Dizzy Dean

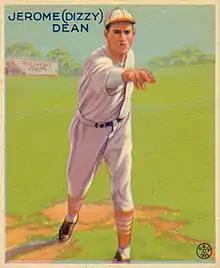
Dizzy Dean 1933 Goudey baseball card

While pitching for the NL in the 1937 All-Star Game, Dean faced Earl Averill of the American League Cleveland Indians. Averill hit a line drive back at the mound, hitting Dean on the foot. Told that his big toe was fractured, Dean responded, "Fractured, hell, the damn thing's broken!" Coming back too soon from the injury, Dean changed his pitching motion to avoid landing as hard on his sore toe enough to affect his mechanics. As a result, he hurt his arm, losing his great fastball. At the time Dean was injured he sported a 12–7 record. He finished the season 13–10.